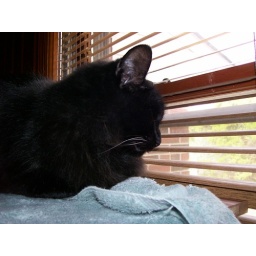
Jeb sleeping in the window with his tongue just out a little. Will be drooling soon!